Military history of Canada

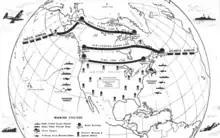
A map depicting the early warning systems for North America. Three early-warning radar lines in Canada were built during the 1950s to detect incoming Soviet bombers heading for the continent.

Discussions about reforming the Canadian Militia into a fully professional army arose during the Second Boer War. Lord Dundonald, the final British Army General Officer Commanding the Canadian Militia, implemented reforms that granted Canada its own technical and support branches. This included the Engineer Corps (1903), Signalling Corps (1903), Service Corps (1903), Ordnance Stores Corps (1903), Corps of Guides (1903), Medical Corps (1904), Staff Clerks (1905), and Army Pay Corps (1906). Additional corps would be created in the years before and during the First World War, including the first separate military dental corps.